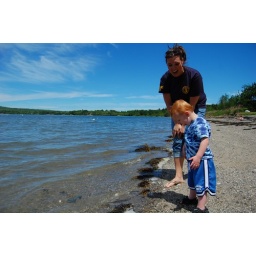
Jonathan loves throwing large rocks in the water and getting slashed. He's all boy!